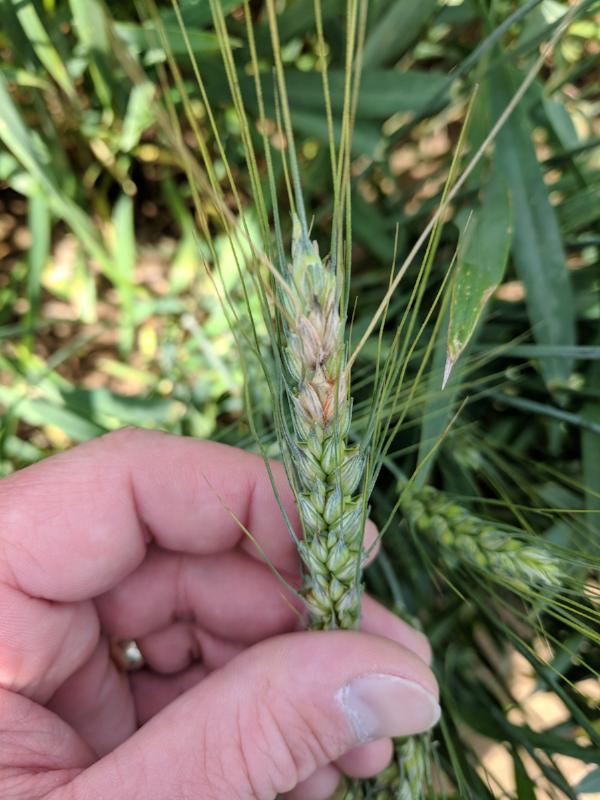
Plant: Wheat
Disease: wheat head scab